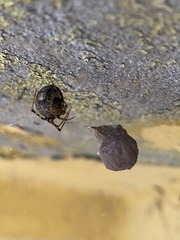
Species: Parasteatoda_tepidariorum